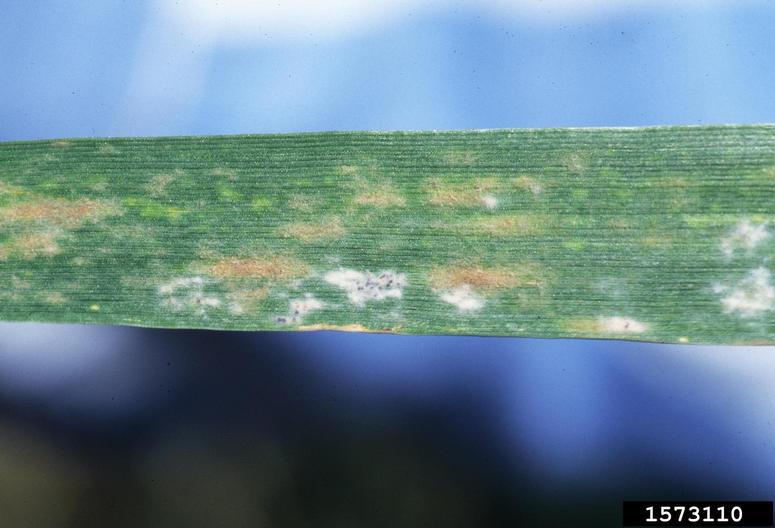
Plant: Wheat
Disease: wheat powdery mildew